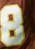
Number: 8